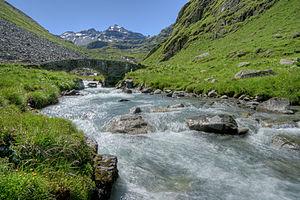
La Printze est un cours d'eau affluent du Rhône. Situé en Valais dans le val de Nendaz sur la rive gauche du Rhône, elle rejoint ce dernier à la hauteur d'Aproz.